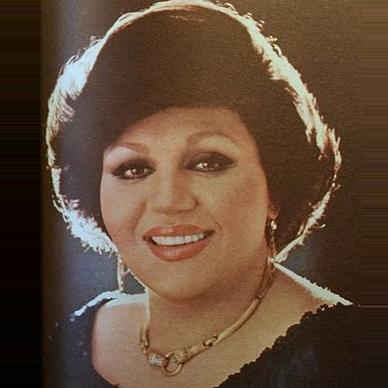
Age: 34